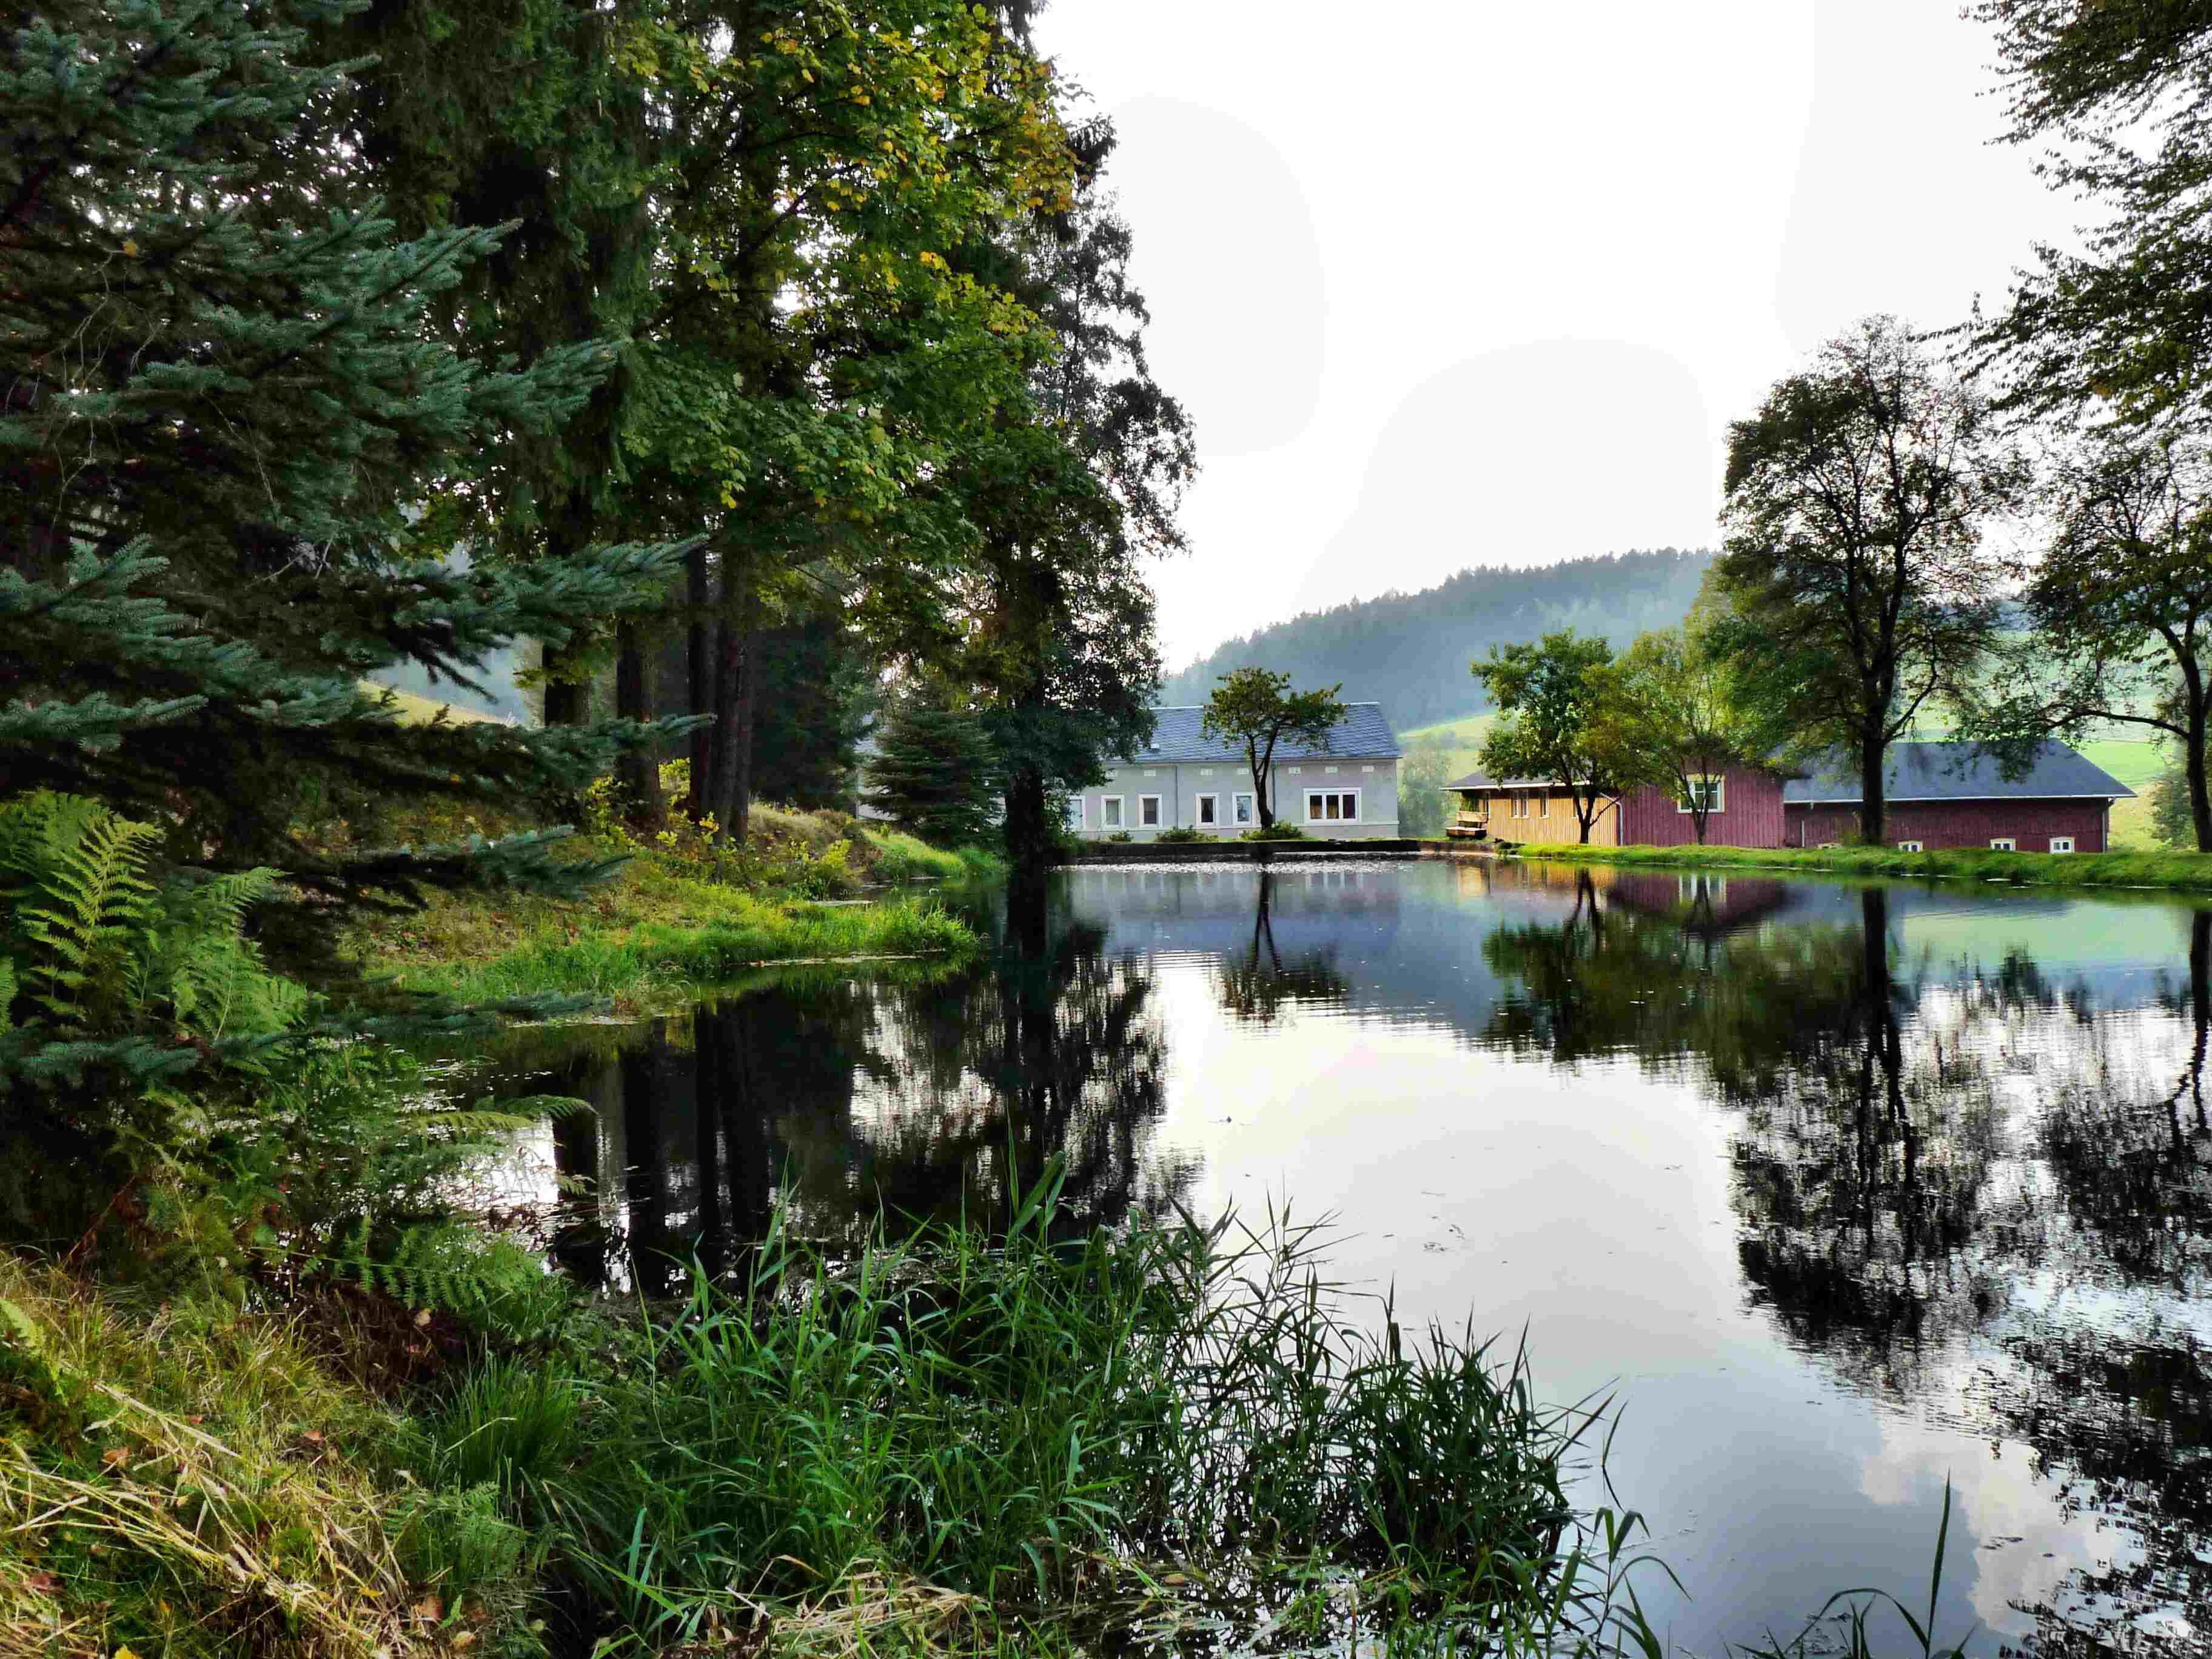
lake, river, canal, pond, stream, reflection, waterway, body of water, watercourse, bayou, saupsdorf, sawmill r lligm hle, wood processing operations